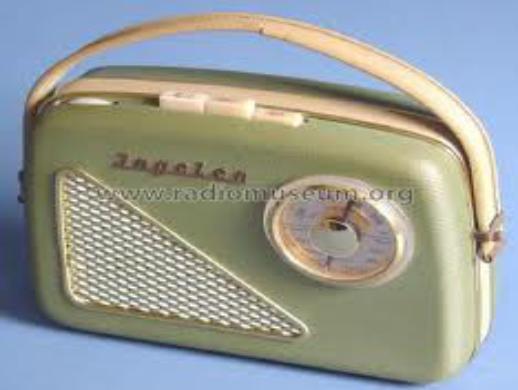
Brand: Ingelen
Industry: Electronic